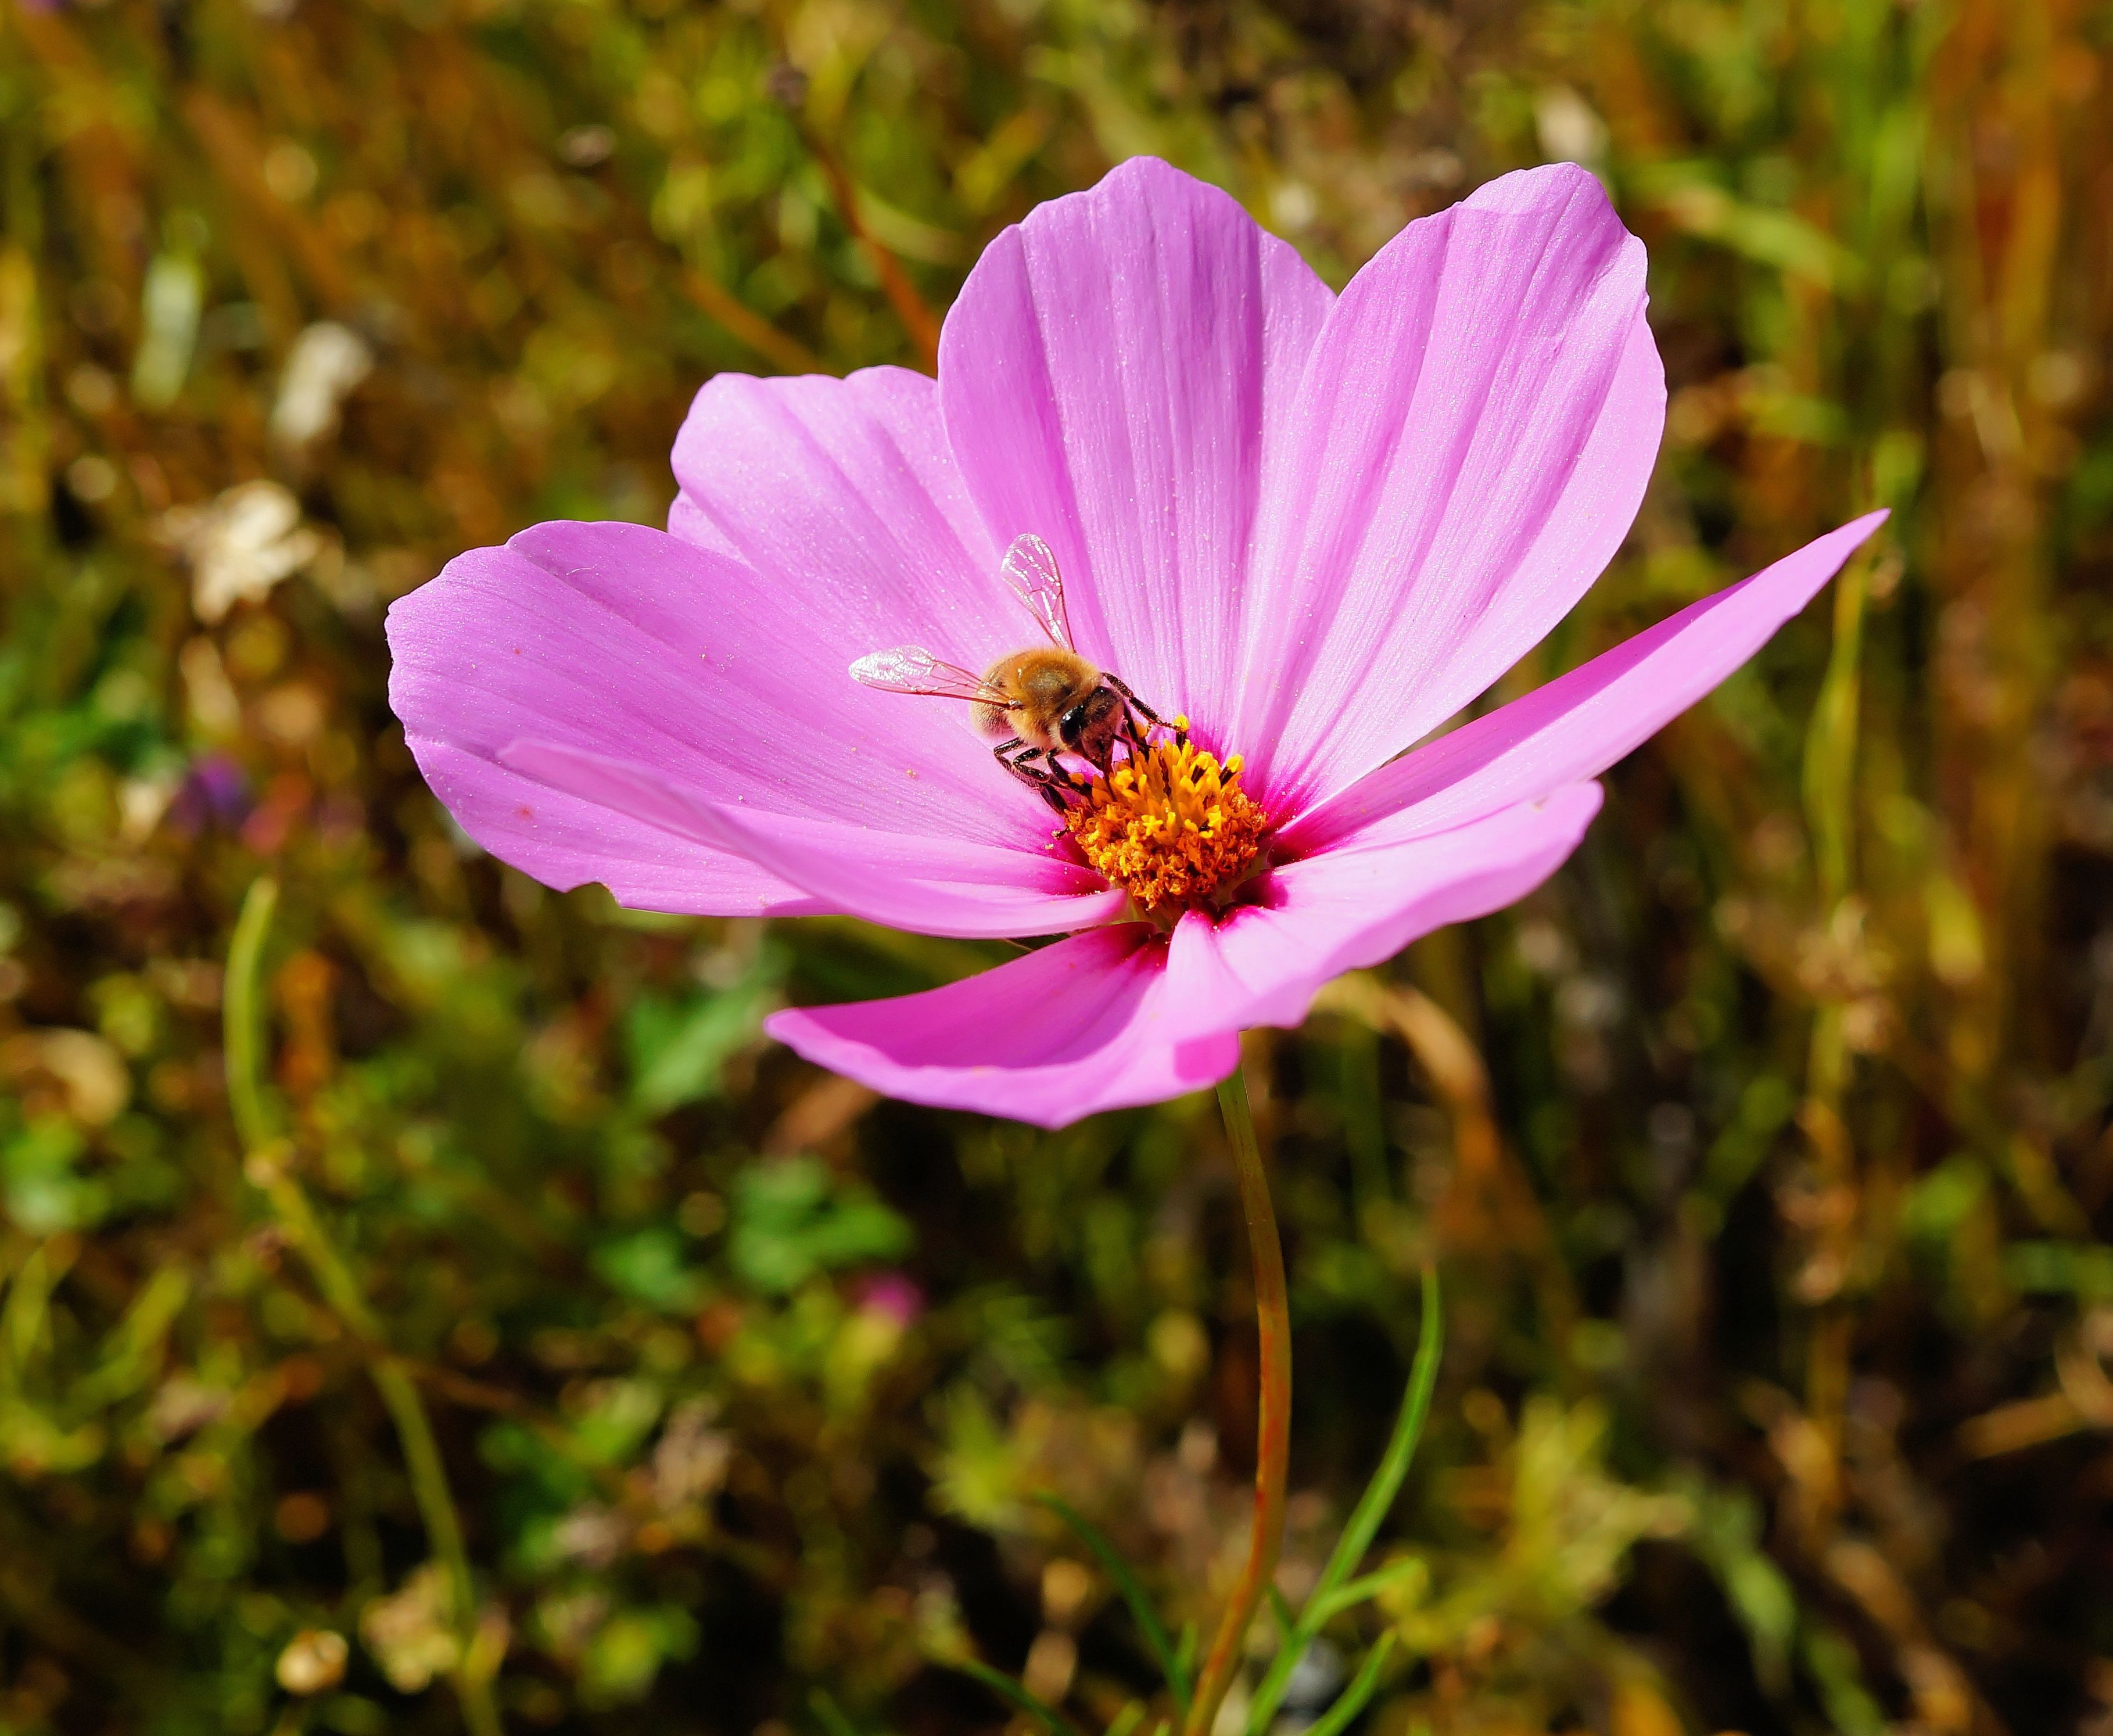
nature, blossom, plant, meadow, cosmos, flower, petal, bloom, pollination, botany, pink, close, flora, wild flower, wildflower, bee, macro photography, flowering plant, daisy family, annual plant, land plant, garden cosmos